Robert E. Lee

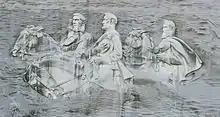
Jefferson Davis, Lee, and Stonewall Jackson at Stone Mountain

Among the supporters of the Confederacy, Lee came to be even more revered after his surrender than he had been during the war, when Stonewall Jackson had been the great Confederate hero. In an 1874 address before the Southern Historical Society in Atlanta, Georgia, Benjamin Harvey Hill described Lee in this way: